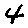
Label: 4